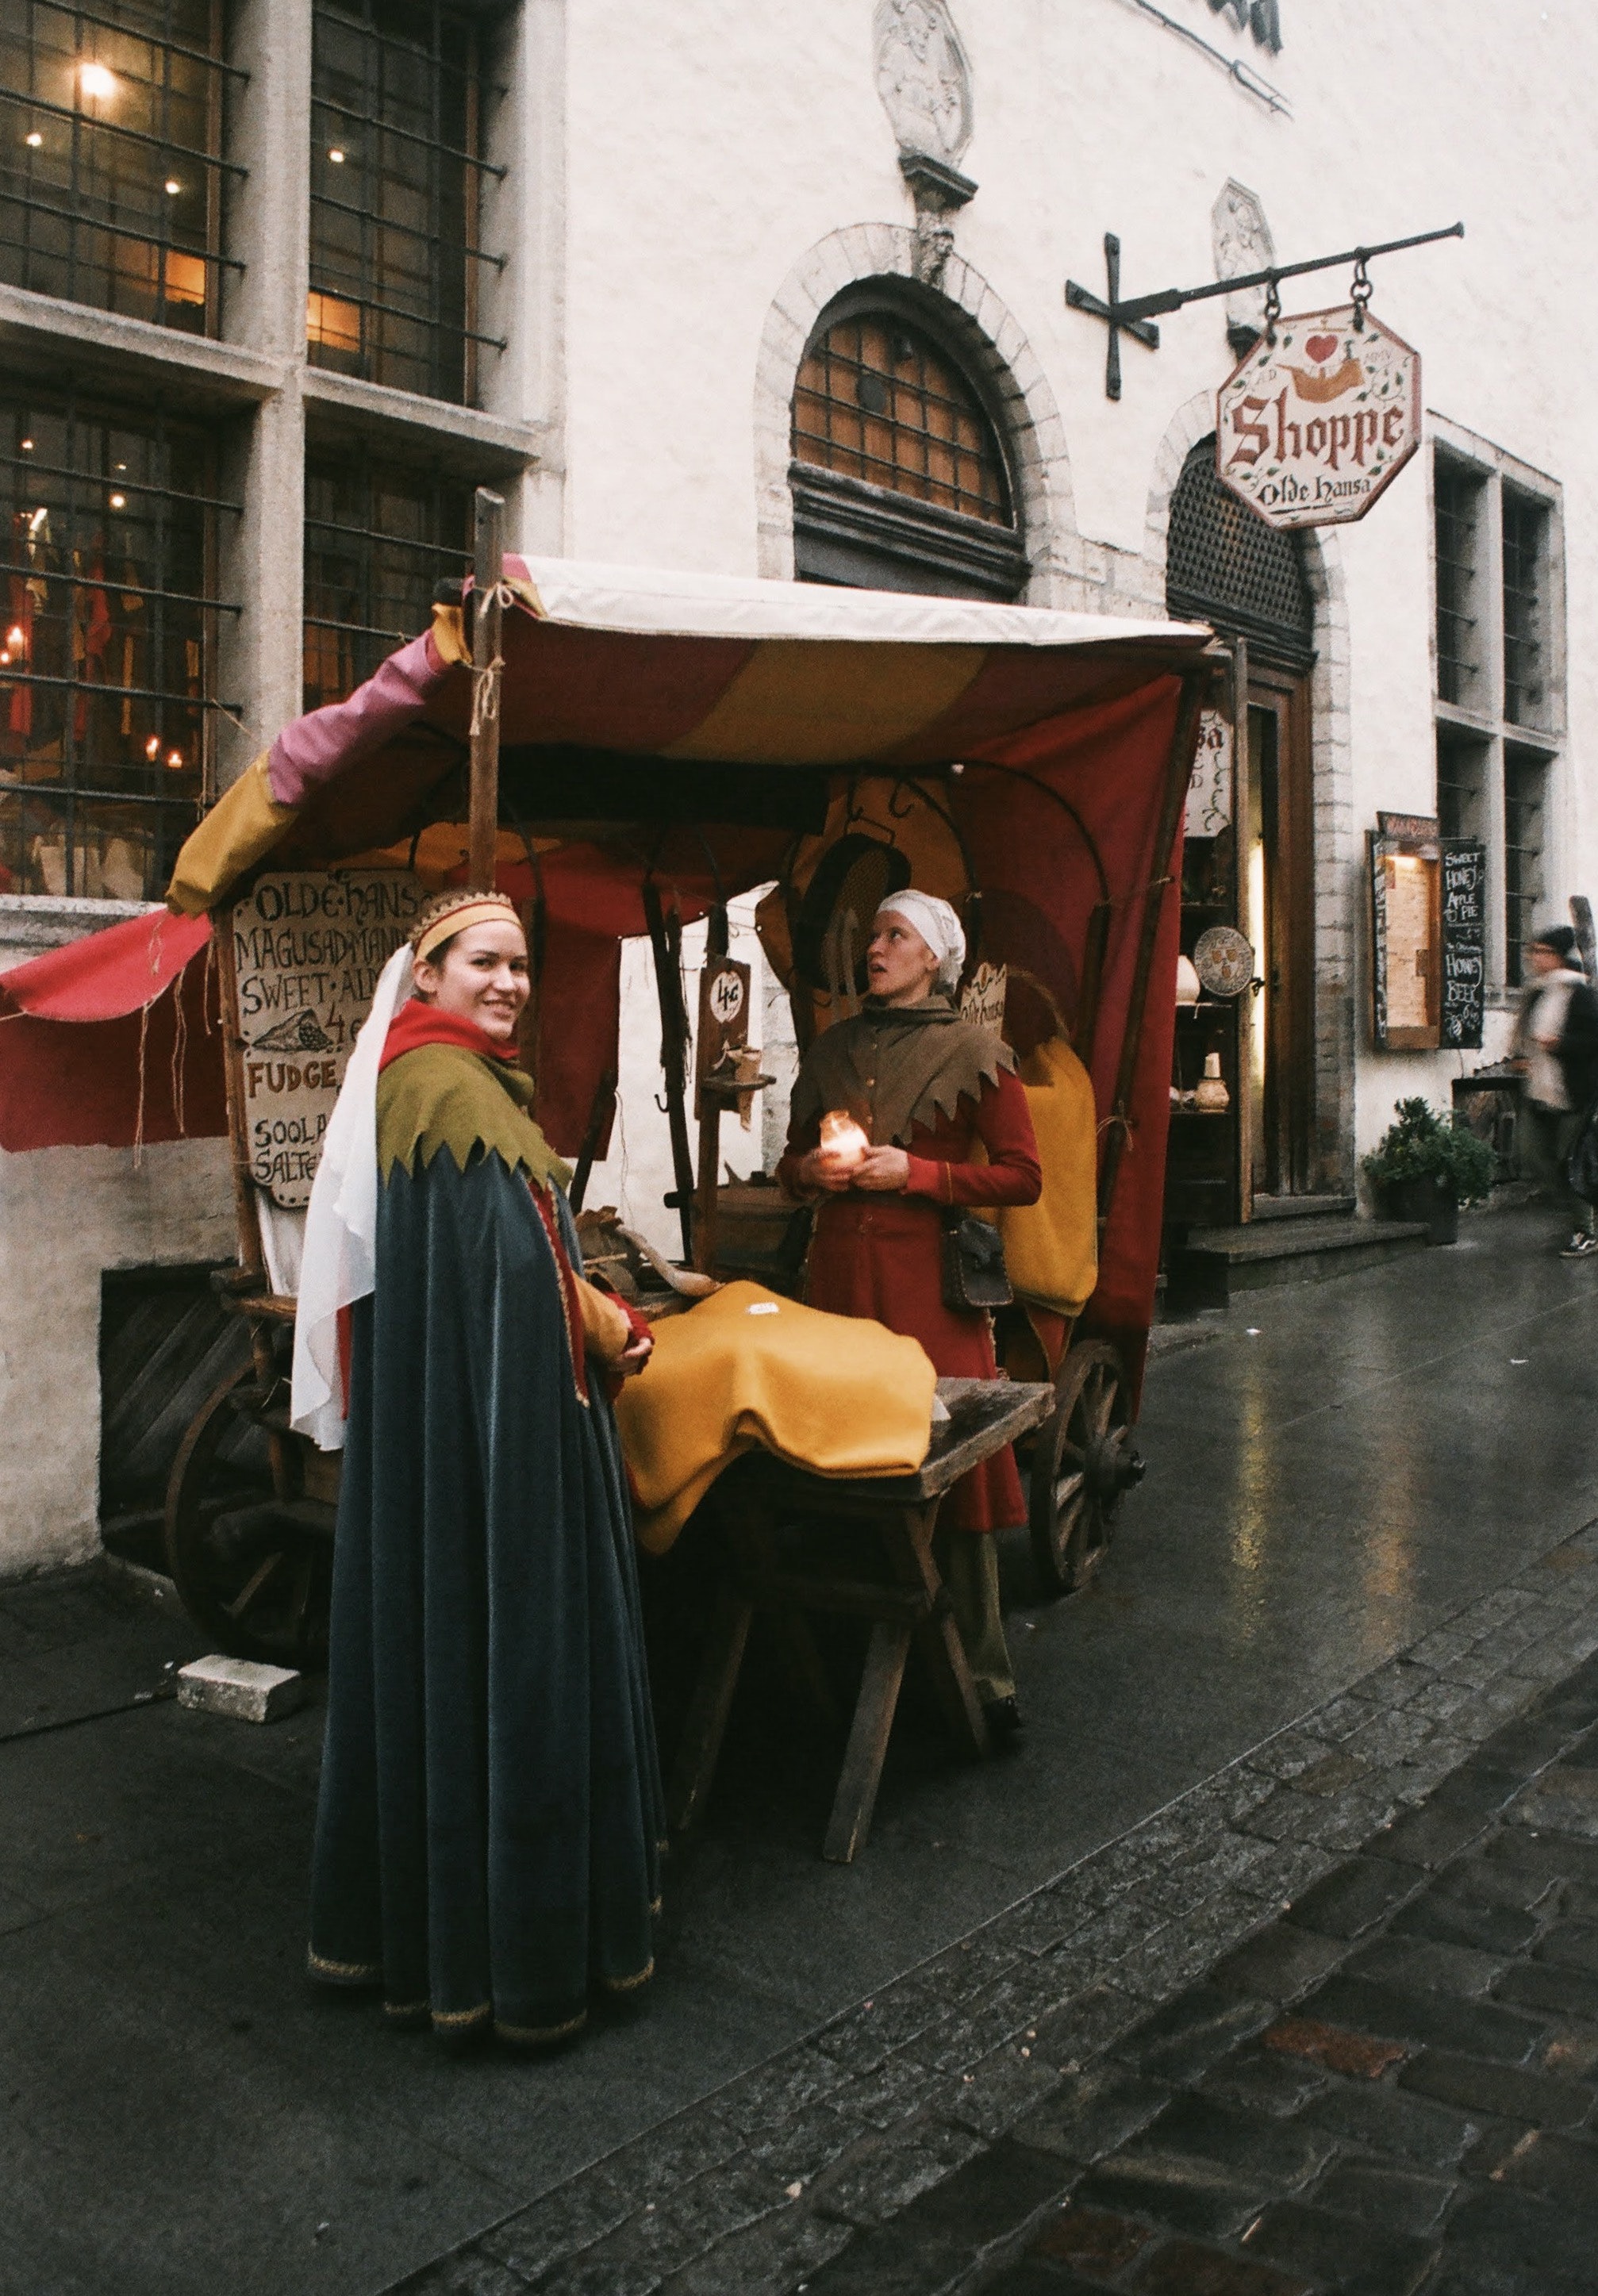
art